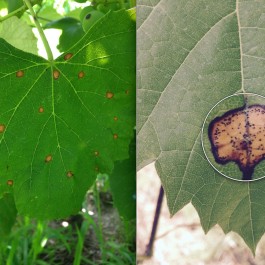
Labels: grape leaf black rot